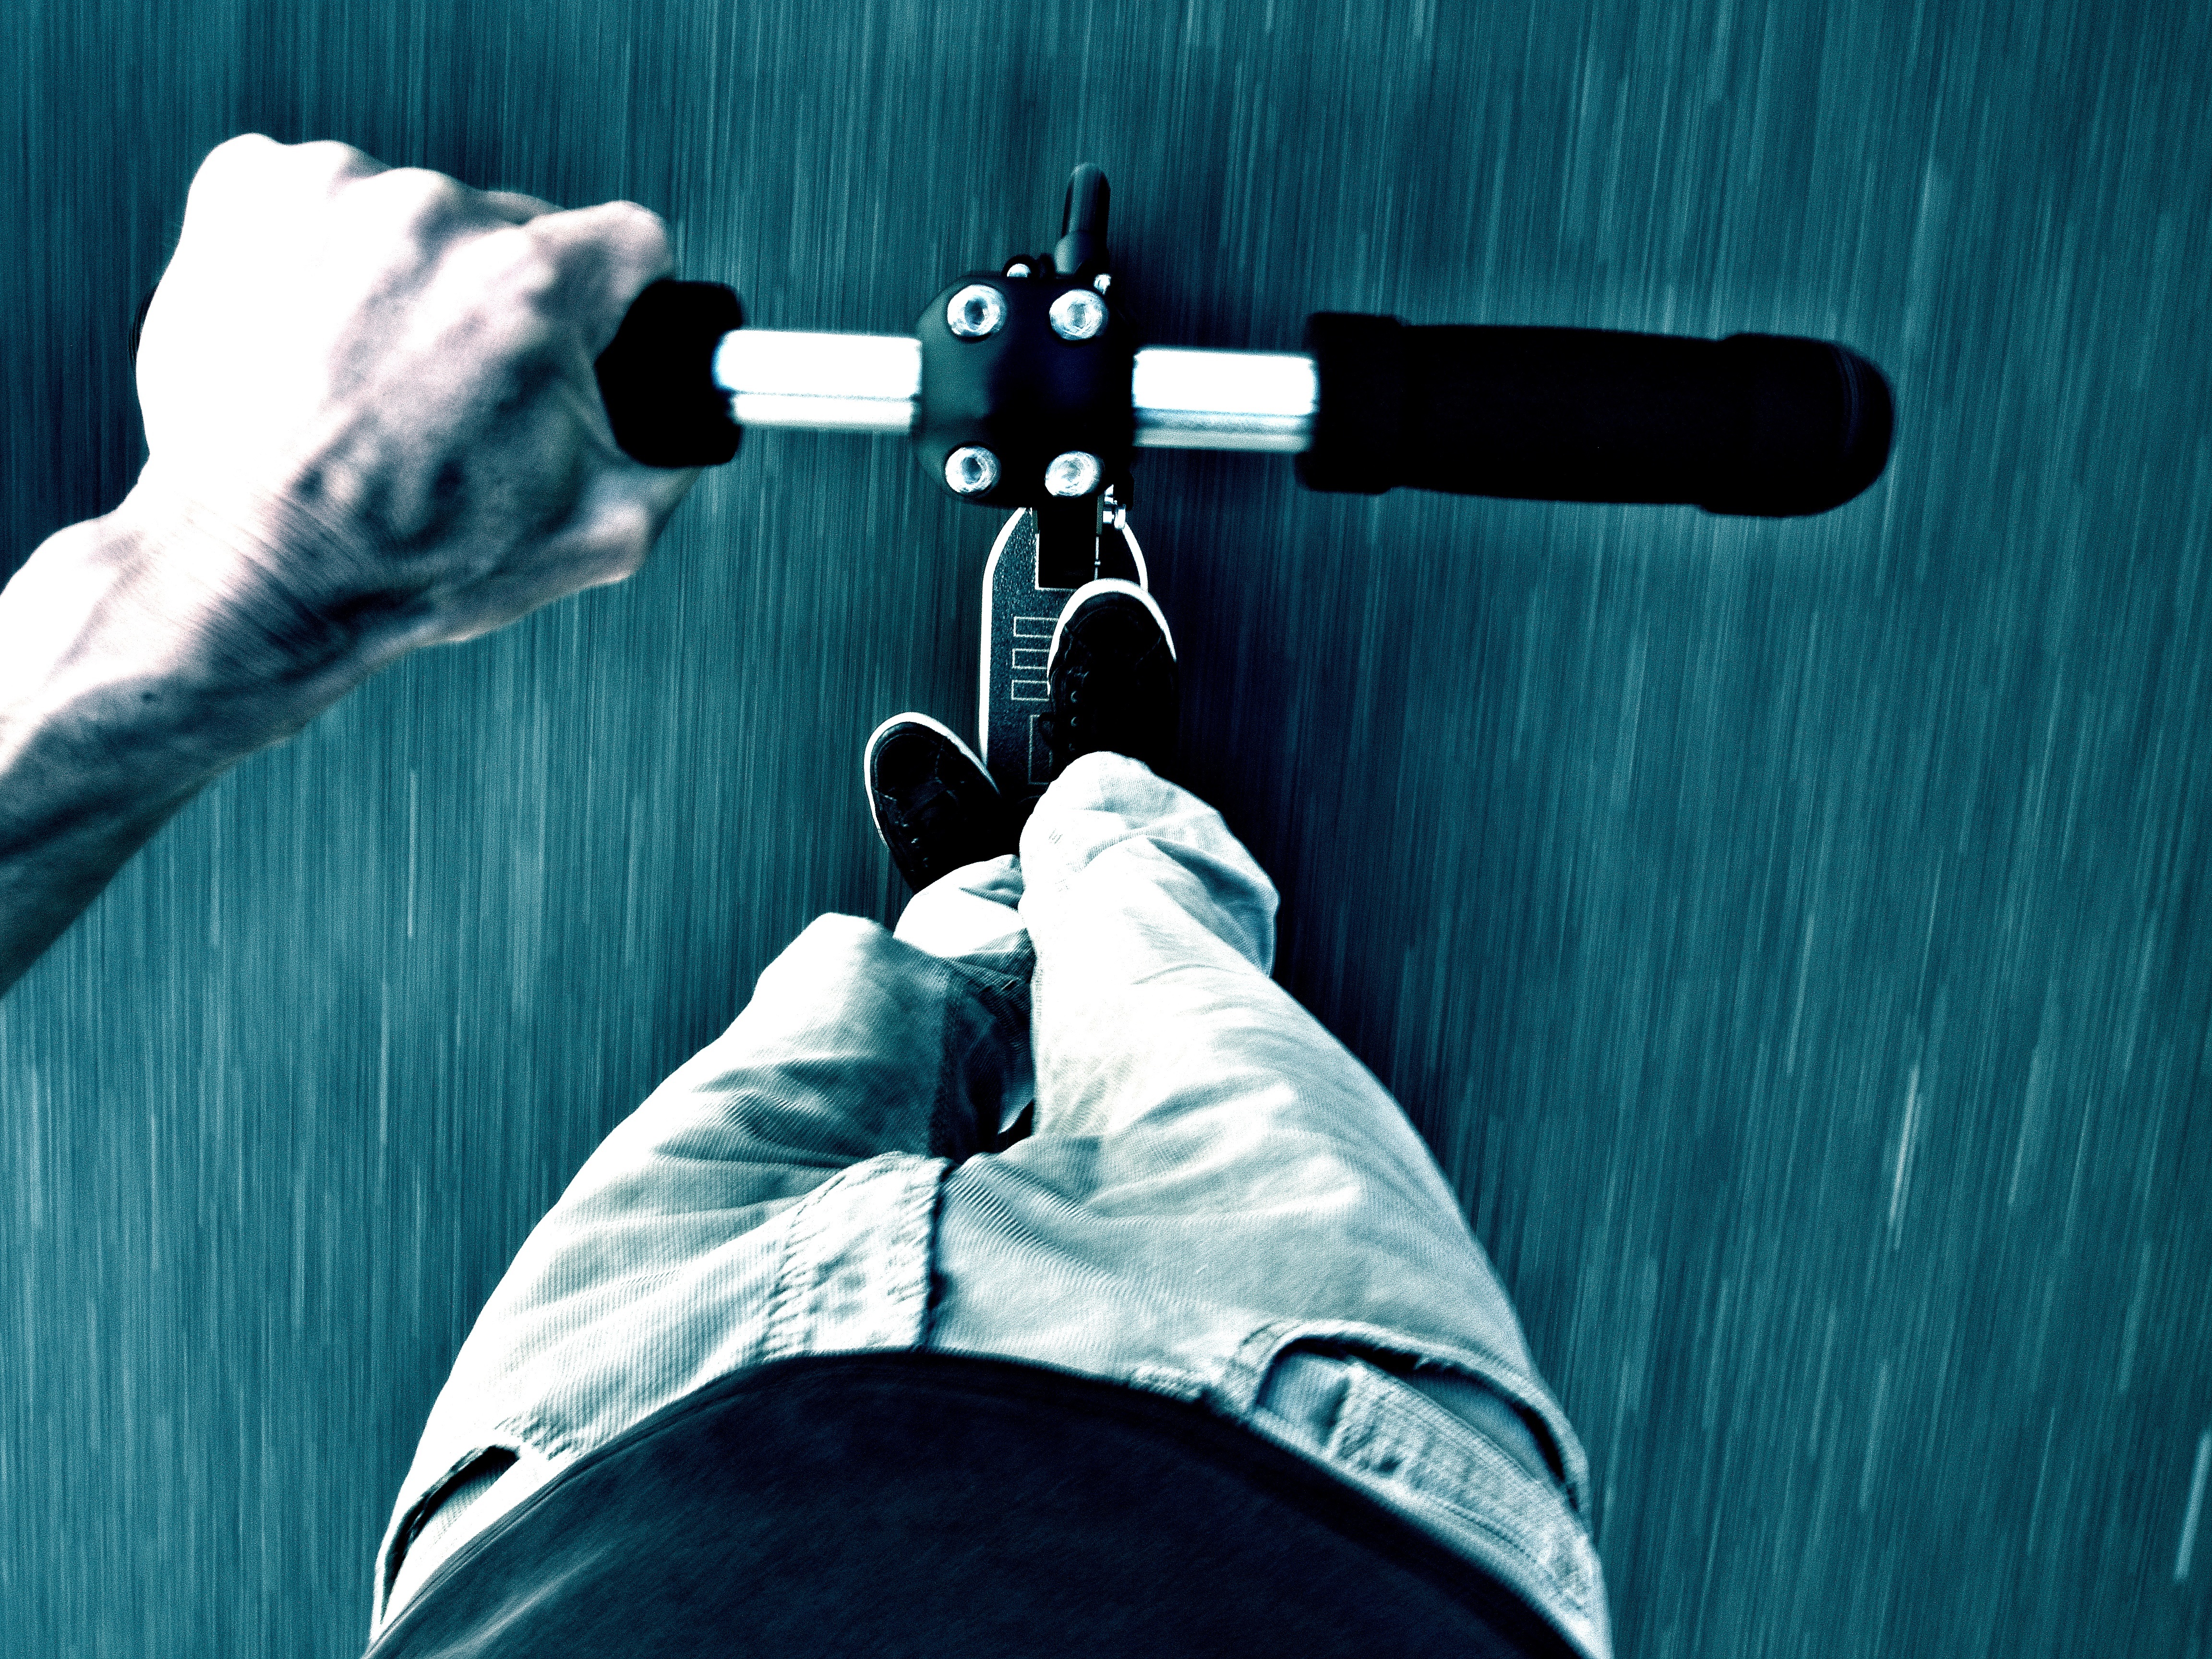
road, sport, recreation, transportation, transport, ride, blue, exercise, speed, leisure, route, healthy, fun, scooter, gun, active